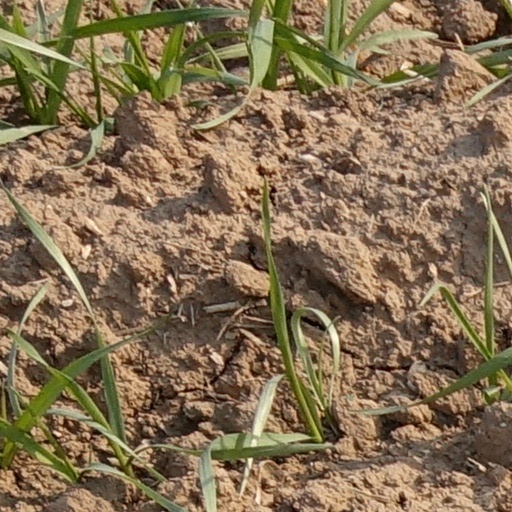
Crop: wheat